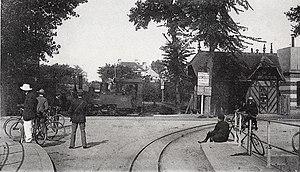
Gare des Chemins de fer du Calvados à Bénouville, à gauche la direction de Caen, à droite vers Ouistreham, la voie au centre vers Cabourg (entrée du pont de Bénouville).
Les Chemins de fer du Calvados est une ancienne compagnie qui exploitait un réseau de voies ferrées d'intérêt local à voie étroite de type Decauville. Le réseau est ouvert par étapes à partir de 1891 d'abord par la Société anonyme des établissements Decauville Aîné, puis, à partir de 1895, par la Société anonyme des Chemins de fer du Calvados.
Bénouville est une commune française, située dans le département du Calvados en région Normandie, peuplée de 2 049 habitants.